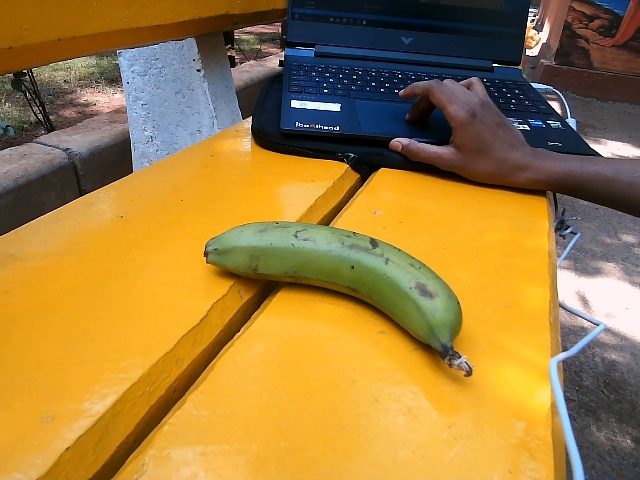
Label: Raw_Banana